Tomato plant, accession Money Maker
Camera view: vertical (180 deg); turntable rotation: 30 degrees
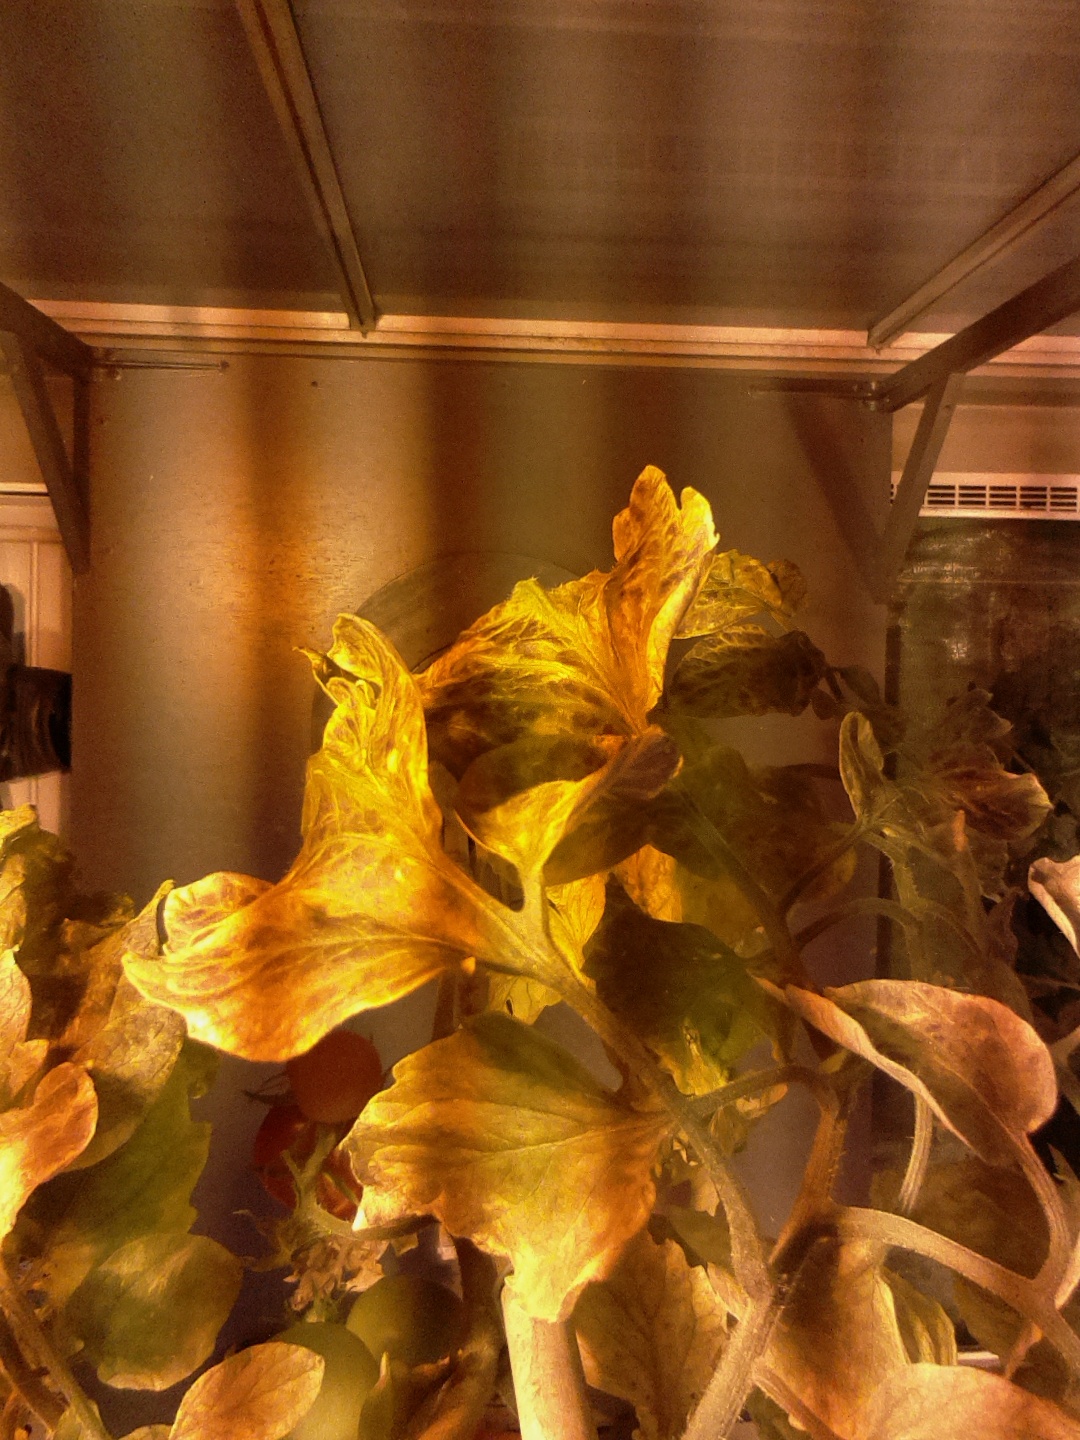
BBCH growth stage 85: 50%-60% of fruits show typical fully ripe color